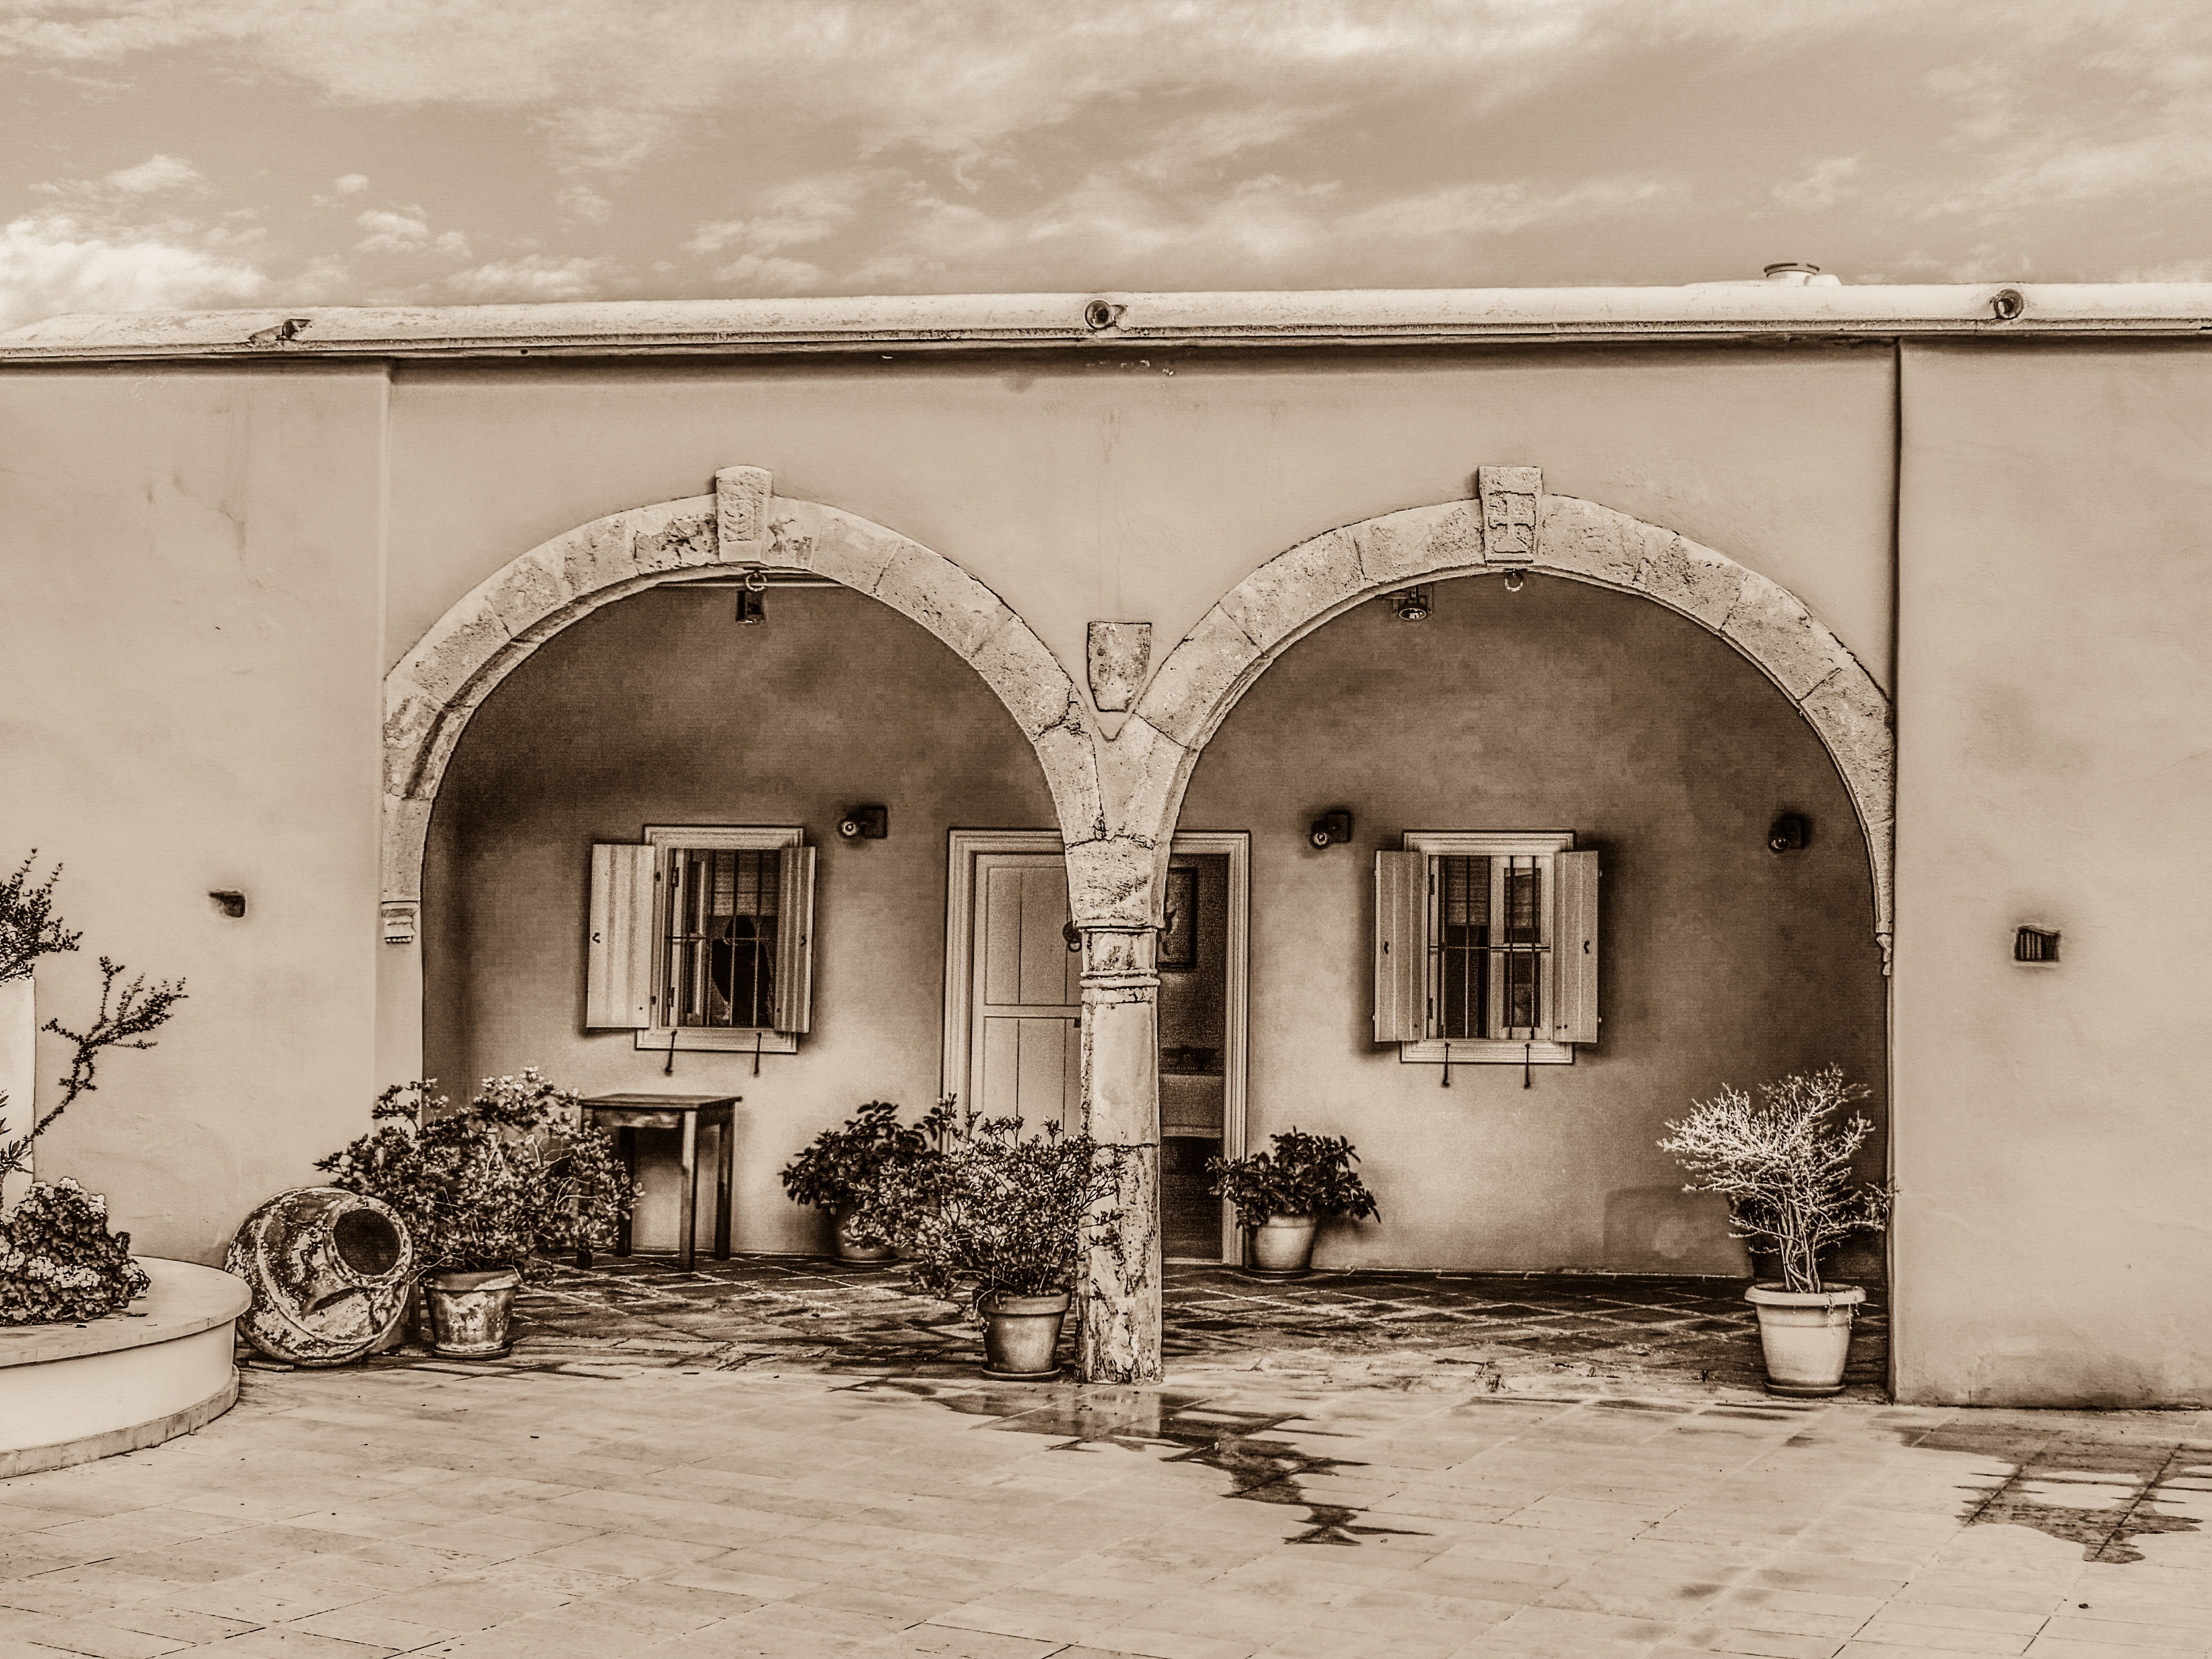
winter, architecture, wood, white, house, window, home, wall, village, arch, facade, exterior, monochrome, door, old house, photograph, culture, history, tradition, traditional, cyprus, paralimni, ancient history